Scott Tweedie

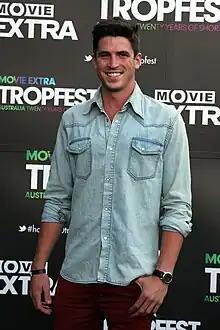
Scott Tweedie in 2012 at Tropfest in Sydney.

In late 2020, he relocated to Los Angeles after both "E! News" and "Pop of the Morning" were axed in New York.